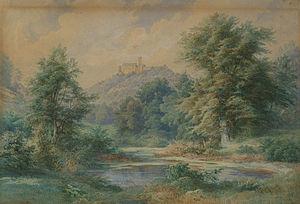
Carl Maria Nicolaus Hummel, né le 31 août 1821 à Weimar où il est mort le 16 juin 1907, est un peintre paysagiste et aquafortiste allemand.